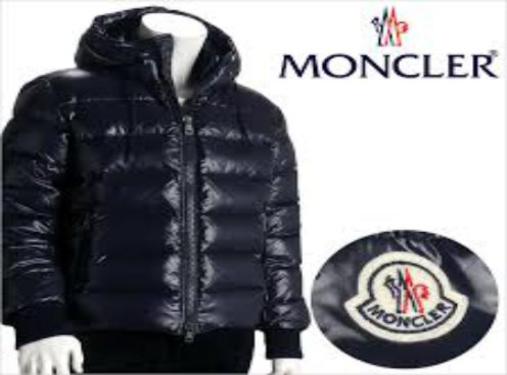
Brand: moncler-2
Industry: Clothes